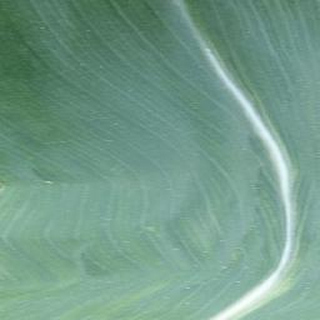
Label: healthy_corn